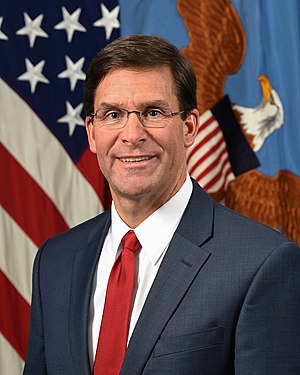
Regeringen Donald Trump / Sammensætning
Mark Esper
Regeringen Donald Trump tiltrådte som USA's regering den 20. januar 2017.